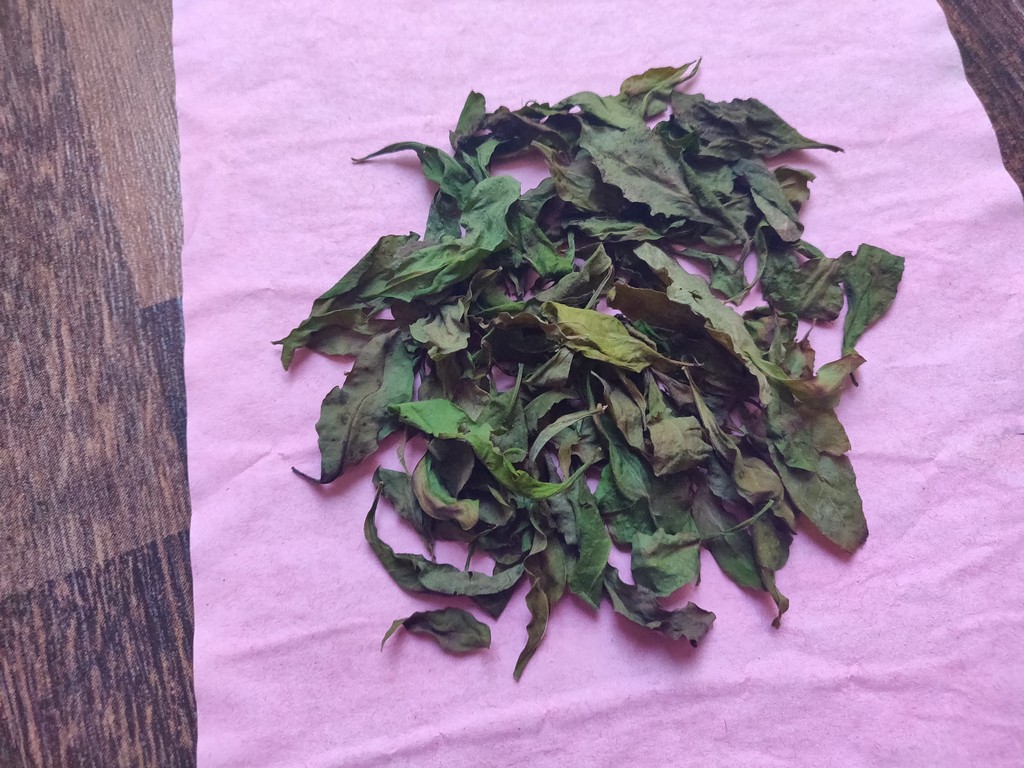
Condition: Dried
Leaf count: multiple
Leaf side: unknown